Rosa M. Towne

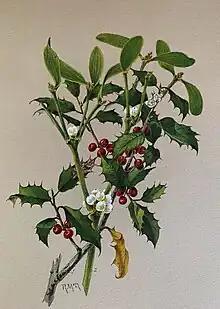
Towne's depictions of holly and mistletoe

Rosa M. Towne was born in about 1827, the daughter of John Towne, a wealthy businessman, and Sarah Robinson Towne. Her siblings included artist Ann Sophia Towne Darrah, educator Laura Matilda Towne, and engineer John Henry Towne.